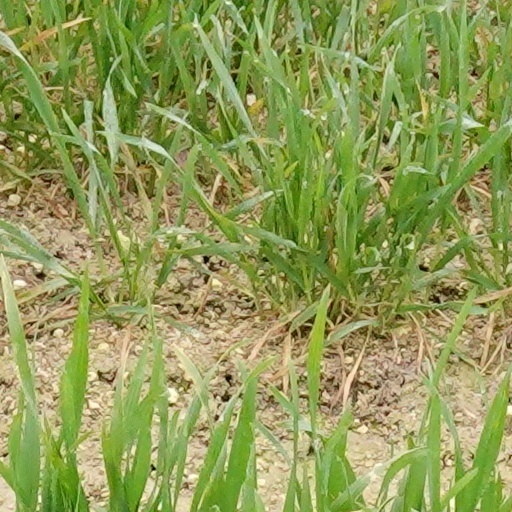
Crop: wheat